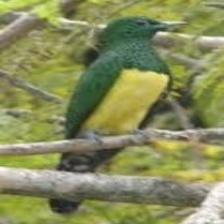
Species: AFRICAN EMERALD CUCKOO
Scientific name: CHRYSOCOCCYX CUPREUS